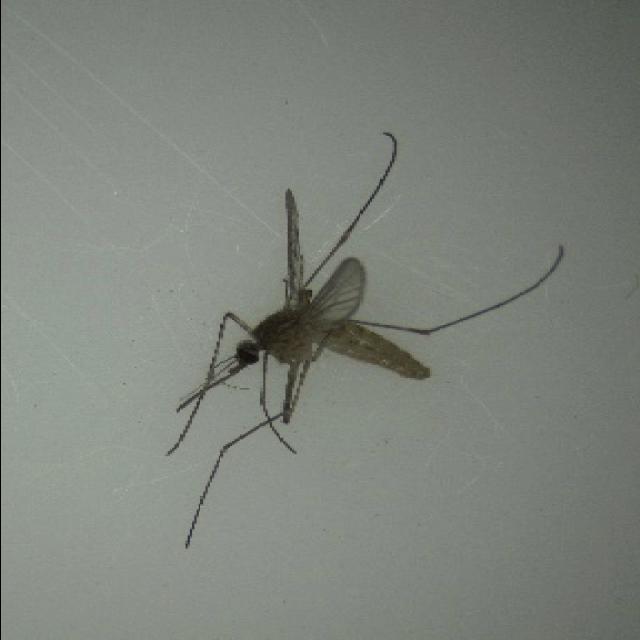
Species: culex_pipiens